Divertimenti for ten winds (Mozart)

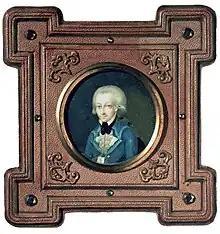
1773 miniature of Mozart

The divertimenti in B-flat major, K 186/159b, and E-flat major, K 166/159d, are two companion compositions for pairs of oboes, English horns, clarinets, horns and bassoons by Wolfgang Amadeus Mozart.